Arthur Rothstein

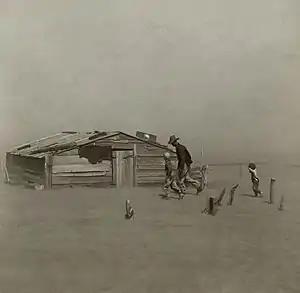
Rothstein's Resettlement Administration photograph "Farmer and Sons Walking in the Face of a Dust Storm", an iconic image of the Dust Bowl taken in Cimarron County, Oklahoma, in April 1936

Arthur Rothstein became the first photographer sent out by Roy Stryker, the head of the Photo Unit. During the next five years he shot photographs of rural America. He and other FSA photographers, including Esther Bubley, Marjory Collins, Marion Post Wolcott, Walker Evans, Russell Lee, Gordon Parks, Jack Delano, John Vachon, Carl Mydans, Dorothea Lange and Ben Shahn, were employed to document the living conditions of the rural poor in the United States. The Resettlement Administration became the Farm Security Administration (FSA) in 1937. Later, when the country geared up for World War II, the FSA became part of the Office of War Information (OWI).